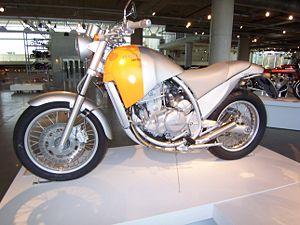
Aprilia est un constructeur italien de motocyclettes basé à Noale, près de Venise. Il fait partie du groupe italien Piaggio SpA.
La 6.5 Motó est un modèle de motocyclette du constructeur italien Aprilia ; elle a été commercialisée de 1996 à 2002.